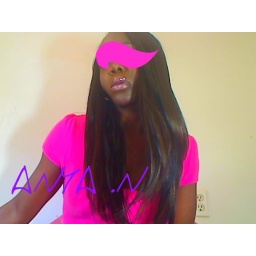
Custom colored sew in horse shoe leave out